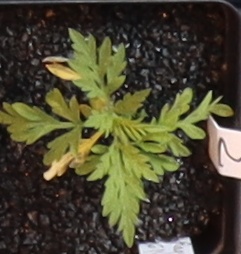
Label: Ragweed